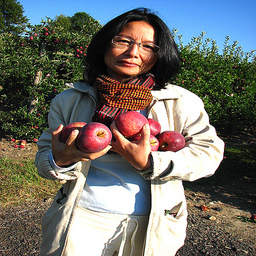
Label: Apple